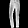
Label: Trouser